Apulian picture vases for a funeral ceremony (Berlin Antique Collection)

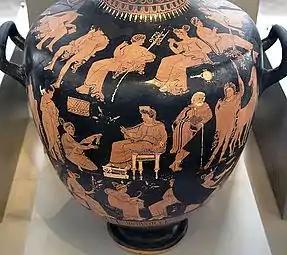
Eleusinian hydria

The Eleusinian hydria, standing at a height of 68 cm, is attributed to the Varrese painter. The inscriptions do not provide an explanation for the depicted story, and this form of the story is not known in Greek iconography. Interpretation of the scenes depicted on the vase is based on the visual narrative and aligned with existing written traditions.